Lauren Wade

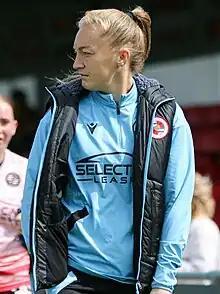

Lauren Wade (born 22 November 1993) is a Northern Irish footballer who plays as a midfielder for Heart of Midlothian and has appeared for the Northern Ireland women's national team.